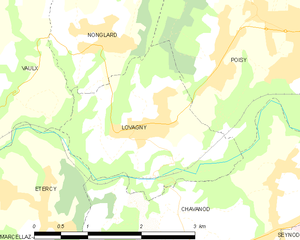
Carte des communes françaises Lovagny